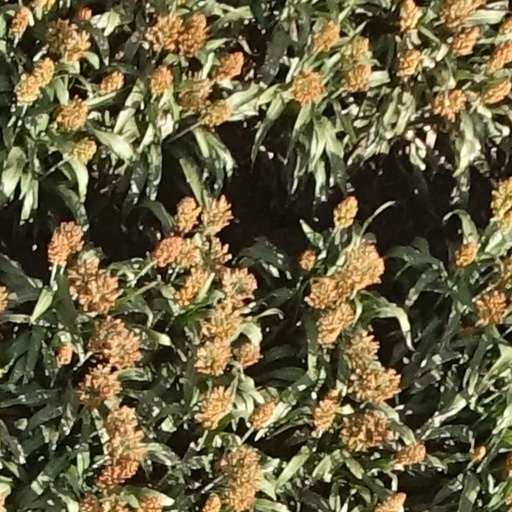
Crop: sorghum